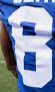
Number: 8